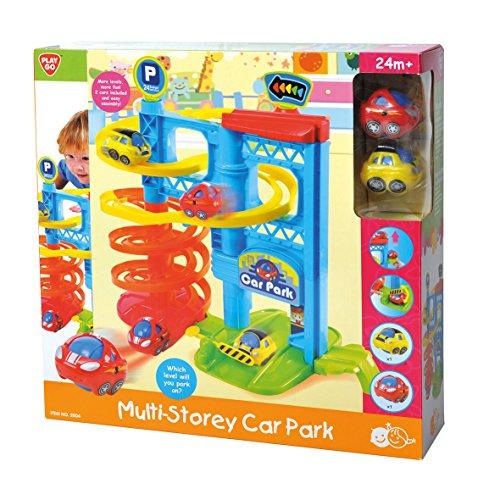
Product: PlayGo Multi-Story Car Park Playset
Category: Toys & Games | Play Vehicles
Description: Take your car up the elevator to the top story; Brightly colored and attractive car park for your little one.
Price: $44.98
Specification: ProductDimensions:16.5x4.5x16.7inches|ItemWeight:3.22pounds|ShippingWeight:3.22pounds(Viewshippingratesandpolicies)|ASIN:B00VC2SY9O|Itemmodelnumber:2804|Manufacturerrecommendedage:24months-10years